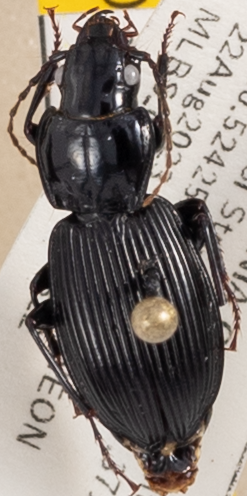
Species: Pterostichus rostratus
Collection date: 2023-08-22
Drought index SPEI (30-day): -1.69
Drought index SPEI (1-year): -0.212
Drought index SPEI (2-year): -0.304